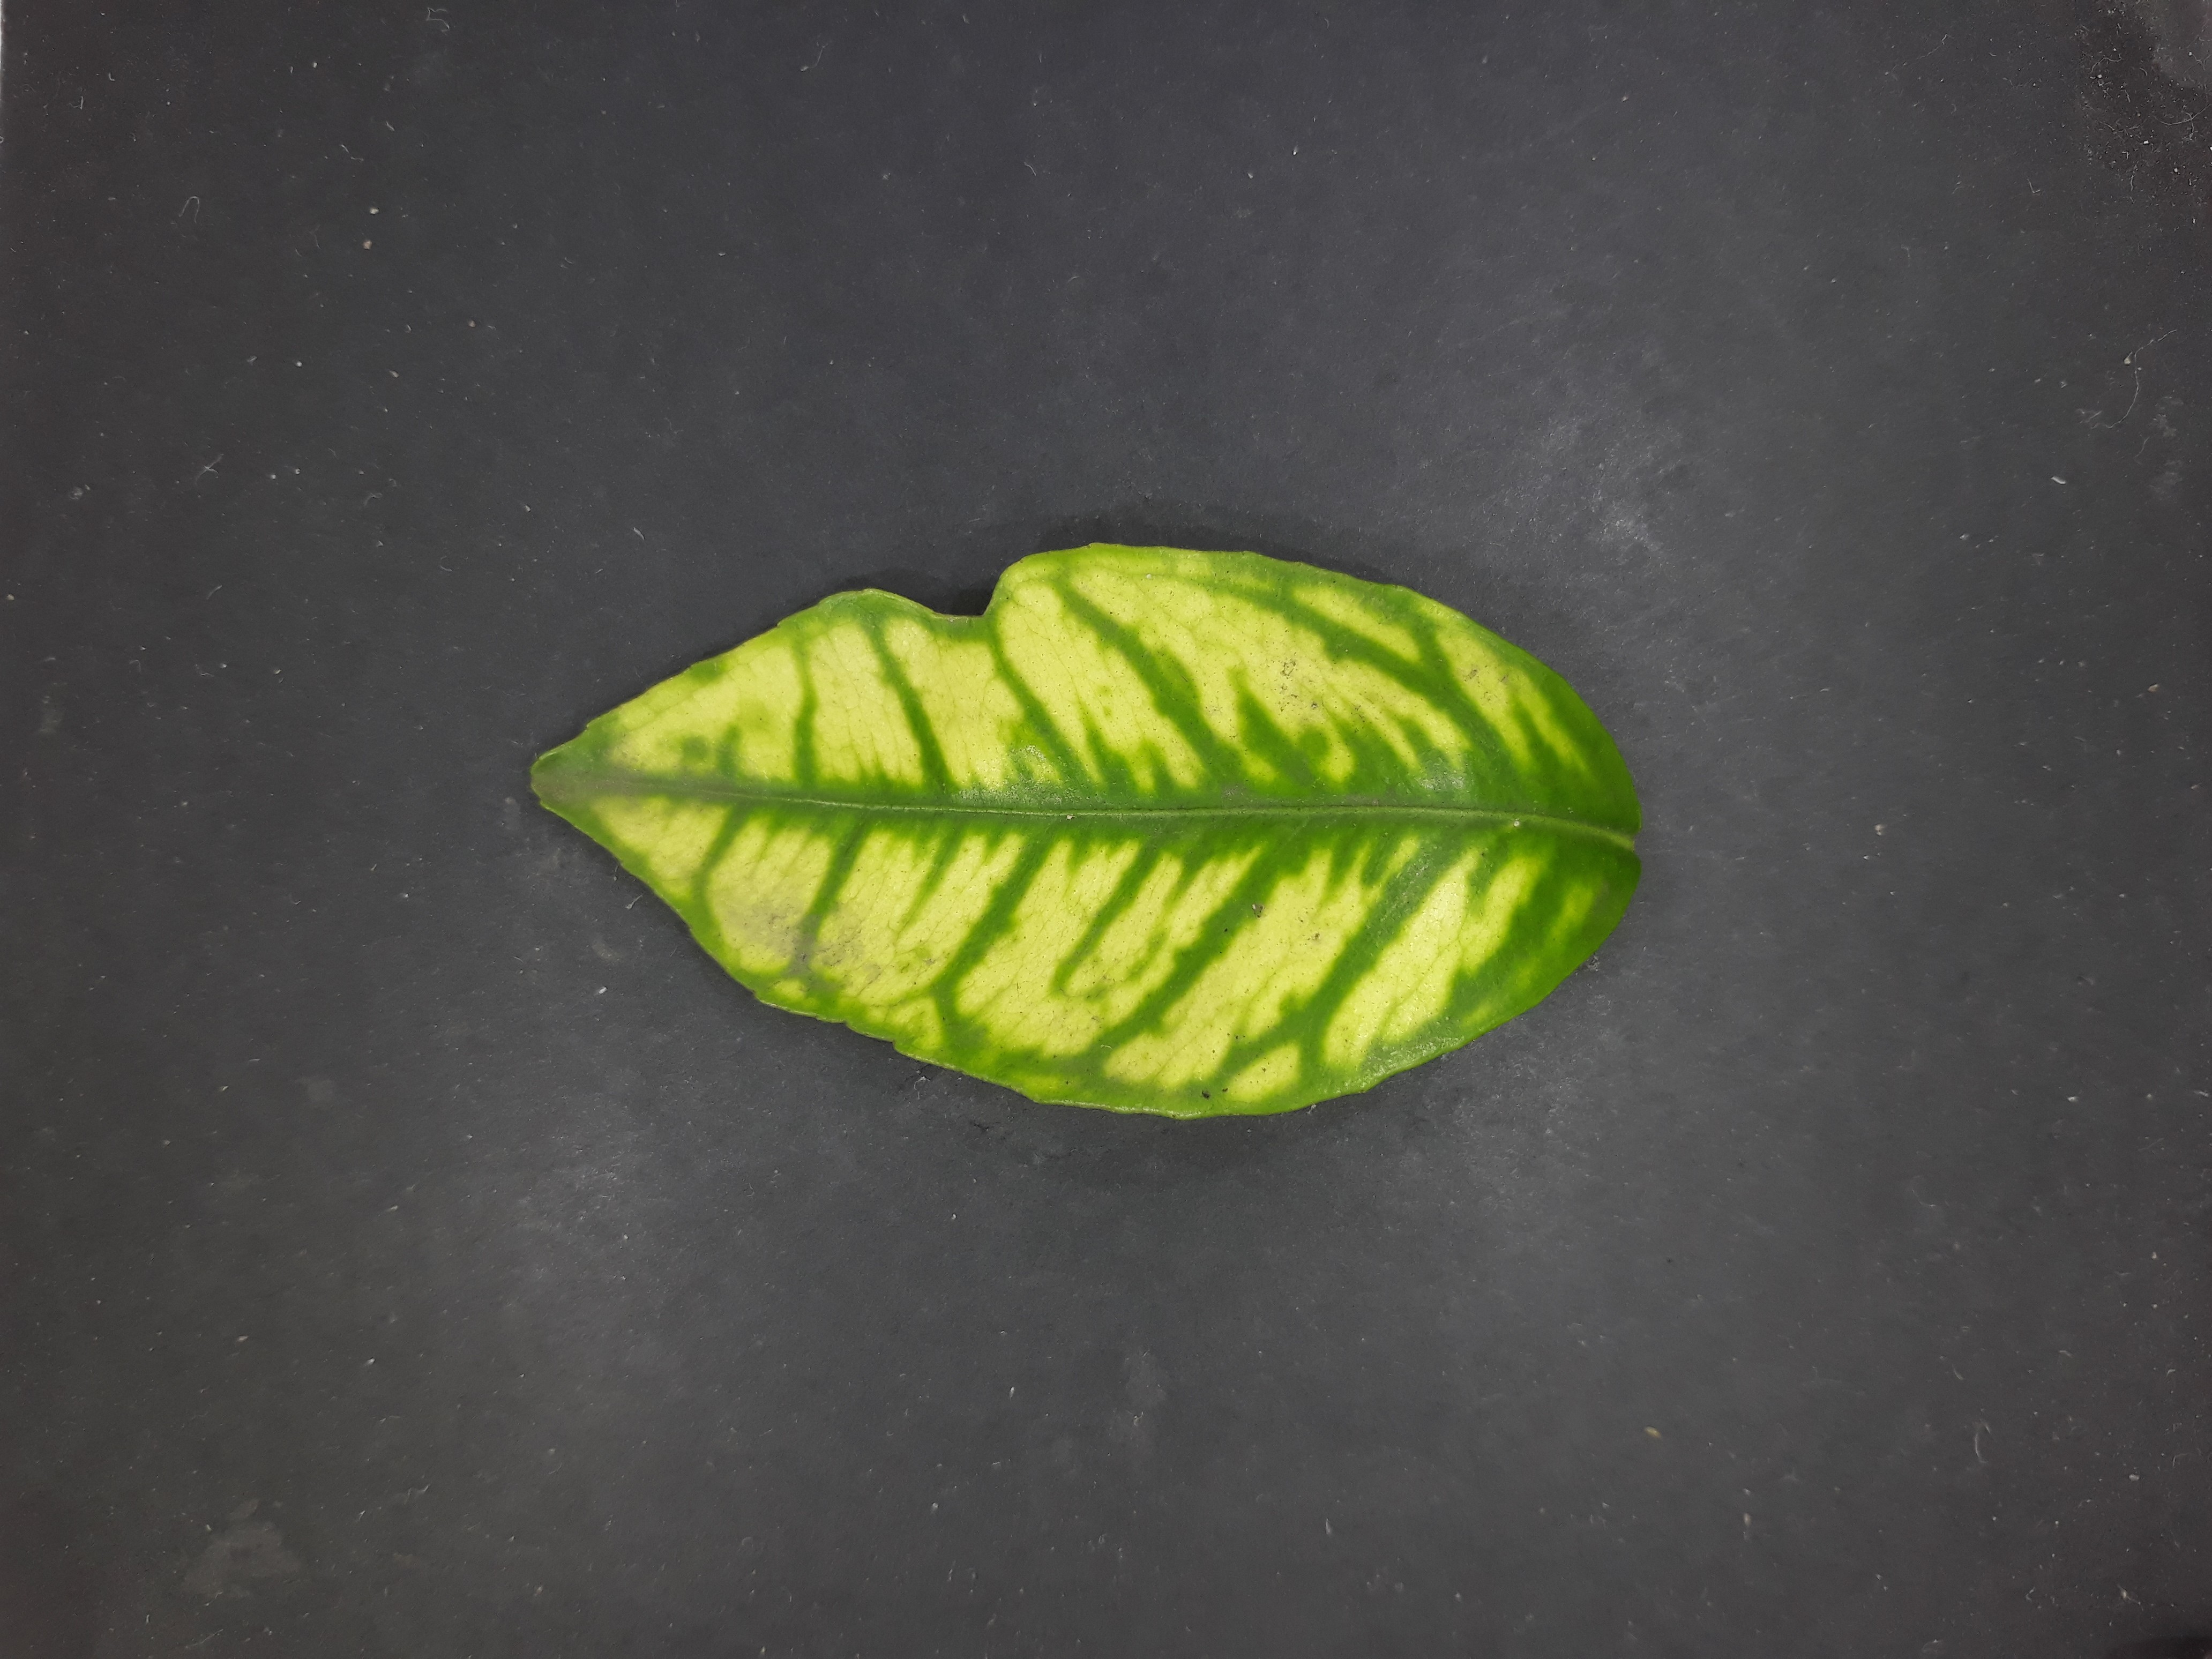
Label: Zinc deficiency (Zn)